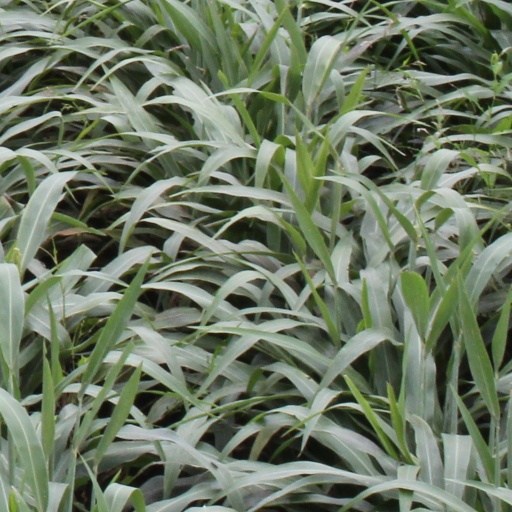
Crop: sorghum